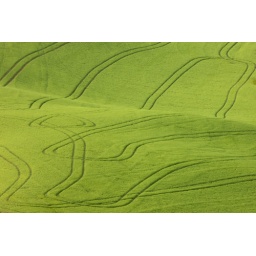
Tracks in green wheat field